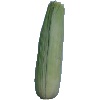
Label: Corn Husk 1